Byron O. House

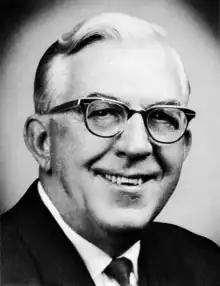

Byron Orvil House (September 27, 1902 – September 27, 1969) was an American jurist who served as Chief Justice of the Illinois Supreme Court.